Sandia Peak Ski Area

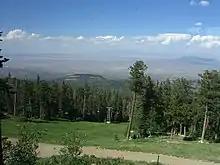
View to the northeast from the summit showing the Sangre de Cristo Mountains in the distance (center, just below the clouds)

The base lodge, Double Eagle II Day Lodge, contains a restaurant, gift shop, day rentals, a ski patrol station, and two ski instruction schools: Cubby corner, for children under 11; and the Snow Sports School, for students 10 and older. Cubby Corner has an eponymous private ski run with a handle tow named "Mitey Mite".